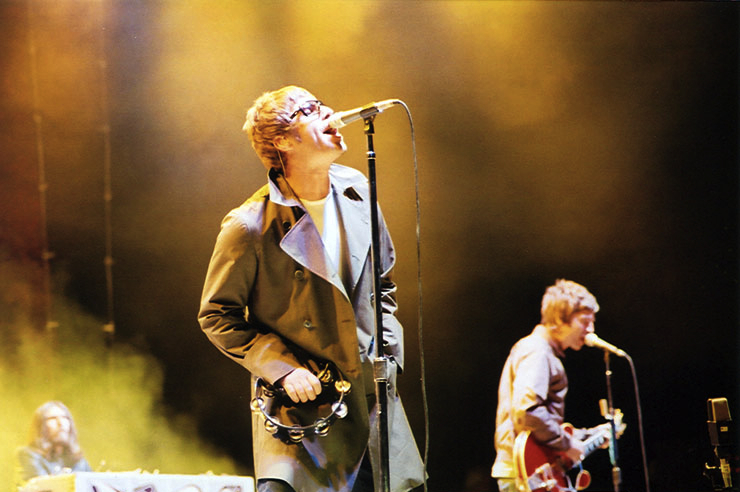
เลียม แกลลาเกอร์

| ชื่อ = เลียม แกลลาเกอร์
| ประเภท = นักดนตรี
| ภาพ = Liam Gallagher.jpg
| คำบรรยายภาพ = เลียม แกลลาเกอร์
| ชื่อจริง = วิลเลียม จอห์น พอล แกลลาเกอร์
| ชื่อเล่น =
| วันเกิด = เบอร์นิจ, แมนเชสเตอร์,สหราชอาณาจักร
| วันที่เสียชีวิต =
| เกิด = Manchester, England
| เครื่องดนตรี = ร้องนำ, กลองเล็ก, กีตาร์, ฮาร์โมนิกา, เปียโน, แทมโบรีน
| แนวเพลง = ร็อก, บริตป็อป, อัลเทอร์เนทีฟ
| อาชีพ = นักร้อง, นักแต่งเพลง, การออกแบบแฟชั่น|นักออกแบบแฟชั่น
| ช่วงปี = 1991-ปัจจุบัน
| ค่าย = Creation, Big Brother, Epic, Beady Eye, Warner Bros. Records
| ส่วนเกี่ยวข้อง = โอเอซิส (วงดนตรี)|โอเอซิส, บีดีอาย, เดอะเรน
| เว็บ =
| สมาชิก =
| อดีตสมาชิก =
วิลเลียม จอห์น พอล แกลลาเกอร์ (; 21 กันยายน พ.ศ. 2515) เป็นทั้งนักร้อง นักแต่งเพลง นักดนตรีชาวอังกฤษ ฟร้อนต์แมนวงดนตรีโอเอซิส (วงดนตรี)|โอเอซิส และอดีตผู้นำวงดนตรีบีดีอาย ด้วยพฤติกรรมคุ้มดีคุ้มร้าย ทัศนคติและท่าทีต่อต้านสังคม ซึ่งได้รับอิทธิพลจากปัญหาความรุนแรงในครอบครัวสมัยวัยเด็ก ส่งผลให้เลียมกลายเป็นประเด็นที่พูดถึงอย่างมากในหนังสือพิมพ์และข่าว ทำให้เขาเป็นบุคคลหนึ่งที่มีชื่อเสียงในประวัติศาสตร์ดนตรีอังกฤษสมัยใหม่
เลียม ยังมีสไตล์การร้องเพลงที่โดดเด่น ในท่าร้องเพลงแหงนหน้าหาไมค์ มือไขว้หลัง หรือที่เรียกว่า "Singing pose" 15. There Are Many Things That I Would Like To Say To You, tadhgferry.com/ .วันที่ 20 มกราคม 2017 ซึ่งเขามักแสดงเช่นนี้ในทุกคอนเสิร์ตจนกลายเป็นเอกลักษณ์ โดยให้เหตุผลว่าการวางตำแหน่งไมโครโฟนไว้ระหว่างจมูกและปาก พร้อมทั้งย่อเข่ามือไขว้หลังนั้นจะช่วยให้เปล่งเสียงออกได้มากยิ่งขึ้น นอกจากนี้แกลลาเกอร์ยังได้รับยกย่องให้เป็นหนึ่งในฟร้อนท์แมนตลอดกาลของวงการเพลงอีกด้วย
ถึงแม้ว่าพี่ชายของเขา โนล แกลลาเกอร์ เป็นผู้ประพันธ์เพลงให้วงโอเอซิส (วงดนตรี)|โอเอซิสเป็นส่วนใหญ่ แต่เลียมก็มีโอกาสแต่งเพลง "Little James", "Better Man", "Songbird" , "Guess God Thinks I'm Abel", "Love Like A Bomb" และ "I'm Outta Time" เป็นซิงเกิ้ลของวงด้วย ตั้งแต่โนล แกลลาเกอร์ได้ลาออกจากวงในเดือนสิงหาคม พ.ศ. 2552 เลียมยังคงทำผลงานเพลงต่อไปโดยก่อตั้งวงดนตรีร่วมกับอดีตสมาชิกวงโอเอซิส คือ เก็ม อาร์เชอร์, แอนดี เบล, คริส ชาร์ร็อก ด้วยชื่อวงใหม่ "บีดีอาย" ออกอัลบั้มได้เพียงสองชุด เลียมก็ประกาศยุบวงในวันที่ 25 ตุลาคม พ.ศ. 2557
เลียมเป็นแฟนบอลของสโมสรฟุตบอลแมนเชสเตอร์ซิตี|แมนเชสเตอร์ซิตี โดยมักจะออกมาแขวะสโมสรฟุตบอลแมนเชสเตอร์ยูไนเต็ด|แมนเชสเตอร์ยูไนเต็ดเป็นประจำ
== ประวัติ ==
เลียม แกลลาเกอร์เกิดที่ย่านเบอร์นิจ เมืองแมนเชสเตอร์ เป็นลูกคนที่สามและเป็นลูกคนสุดท้องของครอบครัวชาวชาวไอริช|ไอริช บิดาชื่อ ทอมัส แกลลาเกอร์ และมารดาชื่อเป็กกี้ แกลลาเกอร์ บิดาของแกลลาเกอร์ได้ใช้ความรุนแรงต่อครอบครัวอยู่บ่อยครั้ง โดยโนลพี่ชายของเขาถูกกระทำหนักที่สุด เลียมได้กล่าวว่าการทารุณกรรมของพ่อเป็นแรงผลักดันให้เขาอยากเป็นศิลปิน เมื่อเลียมอายุประมาณ 7 ขวบ เป็กกี้มารดาของเลียมพาลูกของเธอหนีจากสามี แม้ว่าเลียมยังคงติดต่อเป็นระยะ ๆ กับบิดาในช่วงวัยรุ่น แต่ความสัมพันธ์ระหว่างเขากับพ่อยังคงไม่ลงรอยกันจนถึงปัจจุบัน
พอล พี่ชายของเลียม และโนลยังยืนยันอีกว่า เลียมในช่วงวัยรุ่นมีท่าทีเป็นปฏิปักษ์ต่อผู้คน โดยเฉพาะกับโนลพี่ชายของเขาเพราะทั้งสองนอนห้องเดียวกัน เลียมถูกไล่ออกจากโรงเรียนเมื่ออายุ 15 ปี เพราะไปมีเรื่องทะเลาะวิวาท โนลกล่าวว่า เลียมเริ่มแสดงความสนใจในด้านดนตรีในช่วงวัยรุ่นตอนปลาย เขามั่นใจในความสามารถในการร้องของตนเองเป็นอย่างมาก และเริ่มฟังวงดนตรีดัง ๆ ในสมัยนั้น เช่น เดอะสโตนโรสเซส, เดอะฮู, เดอะคิงส์, เดอะแจม, ที. เรกซ์ (วงดนตรี)|ที. เรกซ์ โดยเฉพาะวง เดอะบีเทิลส์ เลียมคลั่งไคล้จอห์น เลนนอนเป็นอย่างมาก แกลลาเกอร์ยืนยันอีกว่าเขาคือ เลนนอน ที่กลับชาติมาเกิดใหม่ แม้ว่าแกลลาเกอร์จะถือกำเนิดมาแล้ว 8 ปี ก่อนที่เลนนอนจะถูกฆาตกรรมก็ตาม แกลลาเกอร์ยังเป็นแฟนคลับตัวยงของสโมสรฟุตบอลแมนเชสเตอร์ซิตี อีกด้วย
=== ชีวิตส่วนตัว ===
เลียม แกลลาเกอร์ผ่านการสมรส 2 ครั้ง มีบุตรทั้งสิ้น 4 คน ได้แก่ลูกสาว 2 คนและลูกชาย 2 คน
แกลลาเกอร์เคยคบหากับ ลิซ่า มูริช นักร้องชาวอังกฤษ มีบุตรสาวคือ มอลลี่ มูริช กำเนิดเมื่อปี พ.ศ. 2540 หลังจากนั้นแกลลาเกอร์แต่งงานกับ แพทซี เคนซิท ดาราและนางแบบชาวอังกฤษ เมื่อวันที่ 7 เมษายน พ.ศ. 2540 มีบุตรชายด้วยกันคนเดียว คือ เลนนอน ฟรานซิส แกลลาเกอร์ กำเนิดเมื่อปี พ.ศ. 2542 หนึ่งปีหลังจากนั้น แพทซีและแกลลาเกอร์ก็หย่าร้างกัน แกลลาเกอร์ให้กำเนิดบุตรคนที่สามกับ ออลเซนต์ส (กลุ่มดนตรี)|นิโคล แอปเพิลตัน โดยเป็นบุตรชายชื่อว่า ยีน แกลลาเกอร์ เมื่อวันที่ 1 กรกฎาคม พ.ศ. 2544 หลังจากนั้นในปี พ.ศ. 2551 แกลลาเกอร์และแอปเพิลตั้นก็แต่งงานกัน โดยที่โนล แกลลาเกอร์และสมาชิกของวง โอเอซิส (วงดนตรี)|โอเอซิส ไม่มีใครรู้เลยจนกระทั่งพิธีวิวาห์ได้เริ่มขึ้นแล้ว
ต่อมาปี พ.ศ. 2557 แอปเพิลตั้นฟ้องหย่าแกลลาเกอร์อย่างเป็นทางการ หลังจาก ลิซ่า จอร์บานี นักข่าวบันเทิงฟรีแลนซ์ของนิวยอร์กไทม์ส ออกมาเปิดเผยว่าเธอมีบุตรสาววัย 7 เดือนกับแกลลาเกอร์ โดยทั้งคู่รู้จักกันหลังจากที่กอร์บานีได้สัมภาษณ์แกลลาเกอร์เมื่อครั้งเดินทางไปนิวยอร์กเมื่อ พ.ศ. 2553 เรื่องที่เกิดขึ้นทำให้แอปเพิลตั้นโกรธมาก ต้องฟ้องหย่าในชั้นศาล ช่วงเวลานี้เองที่แกลลาเกอร์ไม่ได้ทำงานเพลง และต้องใช้เวลาอยู่แต่กับนักกฎหมายเป็นเวลาหลายปี ต้องใช้เงินจำนวนมากในการว่าความและขึ้นศาล
ปัจจุบัน แกลลาเกอร์คบหากับ เด็บบี้ กวิเธอร์ อดีตผู้จัดการส่วนตัววงบีดีอาย ซึ่งทำหน้าที่เป็นผู้จัดการส่วนตัวให้แกลลาเกอร์ในฐานะศิลปินเดี่ยวด้วย
=== ความสัมพันธ์ของสองพี่น้อง ===
ไฟล์:Oasis Noel and Liam WF.jpg|thumb|right|สองพี่น้องแกลลาเกอร์ เมื่อปี พ.ศ. 2548
- เลียมกล่าวว่า เขาไม่ค่อยได้พูดคุยกับพี่ชายมากนักแทบที่จะไม่สนิทชิดเชื้อกันเลย ระหว่างทัวร์ครั้งสุดท้ายเขาและพี่ชายพูดคุยกันซึ่งๆหน้าเฉพาะตอนอยู่บนเวทีเท่านั้น
- ระหว่างทีไปทัวร์คอนเสิร์ตที่ประเทศสหรัฐอเมริกา เมื่อปี พ.ศ. 2537 เลียมได้เปลี่ยนแปลงเนื้อร้องของเพลงโดยเจตนา เพื่อที่จะว่าร้ายทั้ง ชาวอเมริกัน|คนอเมริกา และโนล หลังการแสดงจบสองพี่น้องทะเลาะวิวาทถึงขั้นการปาเก้าอี้ใส่กัน โนลได้ถอนตัวออกจากทัวร์ในภายหลัง
- ระหว่างการบันทึกเสียงอัลบั้ม "(What's the Story) Morning Glory?" สองพี่น้องทะเลาะวิวาทกันอย่างรุนแรงอีกครั้ง เนื่องจากเลียมได้เชิญชวนทุกคนในผับท้องถิ่นมาที่สตูดิโอบันทึกเสียงของทางวงโดยตอนนั้นโนลกำลังทำงานอยู่
- ในปี พ.ศ. 2552 ก่อนที่ โอเอซิส (วงดนตรี)|โอเอซิส จะยุบวง โนลได้บรรยายลักษณะของเลียมไว้ว่า "หยาบคาย หยิ่งยโส อันธพาลและขี้เกียจ เขาเป็นบุคคลที่น่ารังเกียจที่สุดที่ผมเคยพบ เขาก็เหมือนกับส้อมในโลกของซุป" ฟางเส้นสุดท้ายระหว่างเลียมและโนลก็มาถึง เมื่อวงได้ไปแสดงคอนเสิร์ตที่ปารีส เนื่องด้วยความบาดหมางของทั้งสองคนที่มีอยู่ก่อนแล้ว ก่อนที่คอนเสิร์ทจะเริ่ม ทั้งสองทะเลาะวิวาทกันอีกครั้ง เลียมบันดาลโทสะทำลาย กีต้าร์ ของโนล เป็นเหตุให้โนลประกาศแยกตัวจากวง โอเอซิส (วงดนตรี)|โอเอซิส ในที่สุด
- ในปี พ.ศ. 2555 สามปีหลังจากที่แทบจะไม่ได้สื่อสารกับพี่ชายเลย มีการเปิดเผยว่าทั้งสองคนได้สื่อสารกันผ่านข้อความทางโทรศัพท์อย่างเป็นมิตร หลังจากที่ สโมสรฟุตบอลแมนเชสเตอร์ซิตี ชนะพรีเมียร์ลีก แหล่งข่าววงในของสองพี่น้องกล่าวอีกว่า "ทั้งสองคนตื่นเต้นและมีความสุขมากๆ หลังจากที่ สโมสรฟุตบอลแมนเชสเตอร์ซิตี|แมนเชสเตอร์ซิตีชนะ พวกเขาส่งข้อความทางโทรศัพท์ถึงกันและกันในที่สุดพวกเขาก็ลดความบาดหมางระหว่างกันและเริ่มติดต่อกันบ้างผ่านข้อความทางโทรศัพท์" หลังจากนั้นทั้งสองคนก็มาร่วมงานปาร์ตี้ของเพื่อนที่กรุง ลอนดอน ตามคำบอกเล่าของโนล ตอนแรกปาร์ตี้เป็นไปได้ด้วยดีแต่ก็จบลงด้วยการเถียงกันของทั้งคู่ เพราะโนลปฏิเสธที่จะรวมวง โอเอซิส (วงดนตรี)|โอเอซิส ใหม่ภายในปี พ.ศ. 2558
- สำหรับความสัมพันธ์ในทางที่ดีของเขากับโนล เขาเคยแสดงความเป็นมิตรกับพี่ชาย เมื่อถูกสื่อถามว่า "ใครเป็นผู้นำวงที่ดีที่สุด" เขาตอบว่า "โนล แกลลาเกอร์ไง อะไรคือคุณสมบัติของผู้นำวงที่ดีนะเหรอ? ก็คนที่ประพฤติตัวดีและไม่โดดโหยงเหยงไปมาเหมือนคนบ้าไง" "
==ผลงาน==
ไฟล์:Beady Eye.jpg|thumb|right|เลียม แกลลาเกอร์ กับวงบีดีอาย
* "Scorpio Rising" กับ เดทอินเวกัส (2002)
* "Shoot Down" กับ เดอะโพรดิจี อัลบั้ม "Always Outnumbered, Never Outgunned" (2004)
* "Carnation" กับศิลปินอื่น ๆ อัลบั้ม "Fire and Skill: The Songs of the Jam" (1999)
* "Love Me and Leave Me" กับ เดอะซีฮอร์ส อัลบั้ม "Do It Yourself" (1997)
* "Come On" กับ เดอะเวิร์ฟ อัลบั้ม "Urban Hymns" (1997)
* "Nothing Lasts Forever" กับ เอโค & เดอะบันนีเมน อัลบั้ม "Evergreen (Echo & the Bunnymen album)|Evergreen" (1997)
เลียม แกลลาเกอร์ กลับมาสร้างผลงานเพลงอีกครั้งในฐานะศิลปินเดี่ยวครั้งแรก โดยออกเดบิวต์อัลบั้มที่มีชื่อว่า ""As You Were"" วางจำหน่ายเมื่อวันที่ 6 ตุลาคม พ.ศ. 2560 ได้รับคำชมจากนักวิจารณ์ในแง่บวก พร้อมทั้งได้รับเสียงตอบรับที่ดีจากแฟนเพลง อัลบั้มขึ้นชาร์ตอันดับ 1 ใน iTune ของ 10 ประเทศทั่วโลก รวมทั้งประเทศไทยด้วย มีซิงเกิ้ลฮิตอย่าง "Wall of Glass" , "For What It's Worth" และ "Come Back To Me" แกลลาเกอร์ได้ร่วมเขียนเพลงเอง โดยมี เกร็ก เคอร์สติน เป็นโปรดิวเซอร์ ซึ่งโรลลิงสโตน|นิตยสารโรลลิ่งสโตนได้จัดอันดับให้อัลบั้ม "As You Were" ของเลียม แกลลาเกอร์ติด 1 ใน 50 อัลบั้มที่ดีที่สุดของปี 2560 โดยอยู่ลำดับที่ 37 ร่วมกับ ""Who Built The Moon"" อัลบั้มชุดที่ 3 ของพี่ชาย โนล แกลลาเกอร์
== คอนเสิร์ตเลียม แกลลาเกอร์ในประเทศไทย ==
วันที่ 12 มกราคม พ.ศ. 2561 เลียม แกลลาเกอร์ ได้เดินทางมาเล่นคอนเสิร์ต "Liam Gallagher Live In Bangkok 2018" ณ ไบเทคบางนา ฮอลล์ 106 ซึ่งนับว่าเป็นการเดินทางกลับมาเมืองไทยครั้งที่สามในรอบ 12 ปี บัตรขายหมดเกลี้ยงในชั่วโมงสุดท้ายก่อนคอนเสิร์ตจะเริ่ม สำหรับเพลงที่นำมาเล่นนั้น ประกอบด้วยเพลงสมัยวงโอเอซิส, บีดีอาย และเพลงใหม่จากอัลบั้ม "As You Were"
* Rock N Roll Star
* Morning Glory
* Greedy Soul
* Wall of Glass
* Paper Crown
* Bold
* For What It's Worth
* Soul Love
* Some Might Say
* Slide Away
* Come Back To Me
* You Better Run
* Be Here Now
* Cigarette and Alcohol
* Wonderwall
ทั้งนี้ ในคอนเสิร์ตไม่มีช่วง Encore โดยมีเพลง 2 เพลงที่ถูกตัดออกจากเซ็ทลิสต์ ได้แก่ Universal Gleam และ Live Forever ภายหลังแกลลาเกอร์ได้โพสต์ข้อความผ่านทวิตเตอร์ส่วนตัวว่า ขอบคุณชาวกรุงเทพฯสำหรับคอนเสิร์ตเมื่อคืน และเปิดเผยว่าตนหัวเสียกับระบบซาวด์ของทีมงานตัวเอง โดยในวันที่ 15 มกราคม พ.ศ. 2561 ภายหลังสิ้นสุดการเล่นคอนเสิร์ตที่อินโดนีเซีย แกลลาเกอร์บินกลับมาพักผ่อนส่วนตัวที่จังหวัดภูเก็ต ประเทศไทย และชอบดื่มน้ำมะพร้าวมาก
== ตอบทวิตให้กำลังใจนักฟุตบอลและโค้ช 13 ชีวิตติดถ้ำหลวง ==
หลังจากเกิดเหตุการณ์นักฟุตบอลและโค้ชทีมหมูป่าอะคาเดมี่ ติดในถ้ำหลวง จ.เชียงราย ตั้งแต่วันที่ 23 มิถุนายน พ.ศ. 2561 จนเป็นข่าวใหญ่ไปทั่วโลก มีคนดังระดับโลกหลายคนส่งกำลังใจมาให้ทีมกู้ภัยไทยและนานาชาติร่วมกันให้ความช่วยเหลือ จนกระทั่งวันที่ 9 กรกฎาคม พ.ศ. 2561 Liam Gallagher ก็เป็นคนดังอีกหนึ่งคนที่ส่งใจให้ภารกิจสำคัญในครั้งนี้ โดยทางเฟซบุ๊กเพจ All about RKID ระบุว่า
"อดทนไว้นะ ไม่ต้องกลัว"
Liam Gallagher ฟรอนต์แมนวง Oasis โพสทวิตเตอร์ให้กำลังใจ #ทีมหมูป่า หลังจากมีแฟนเพลงชาวไทยที่ใช้ชื่อ Karnbodi Ngamjit เข้าไปถามว่า อยากพูดอะไรกับเด็กไทยที่ติดอยู่ในถ้ำบ้าง?
ส่วนประโยคที่เลียมโพสต์ให้กำลังใจก็คือเนื้อร้องของเพลง 'Stop Crying Your Heart Out' จากอัลบั้ม Heathen Chemistry นั่นเอง
หมายเหตุ: ปกติเวลาที่ เลียม กัลลาเกอร์ ทวิตแต่ละครั้ง จะมีแฟนๆหลักร้อย-หลักพันเข้าไปคอมเม้นท์ โอกาสที่เลียมจะตอบทวิตใครนั้นค่อนข้างน้อยมาก ขึ้นอยู่กับว่าเลียมจะเลือกตอบคำถามไหน
== อ้างอิง ==
== แหล่งข้อมูลอื่น ==
* เว็บไซต์อย่างเป็นทางการ
* ทวิตเตอร์
หมวดหมู่:นักกีตาร์ชาวอังกฤษ
หมวดหมู่:นักร้องอังกฤษ
หมวดหมู่:นักดนตรีจากแมนเชสเตอร์
หมวดหมู่:นักดนตรีชาวอังกฤษ
หมวดหมู่:บุคคลที่ยังมีชีวิตอยู่
หมวดหมู่:บุคคลที่เกิดในปี พ.ศ. 2515
หมวดหมู่:ชาวอังกฤษเชื้อสายไอริช
หมวดหมู่:โอเอซิส (วงดนตรี)